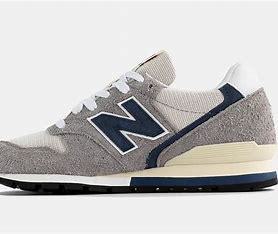
Brand: New
Model: Balance New Balance 996 Series